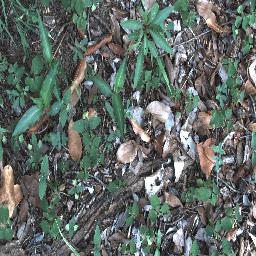
Label: rubber_vine